Salve Kallevig & Søn

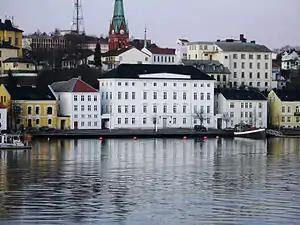
Kallevig Building in Arendal

Salve Kallevig & Søn was a trade and shipping company located in the port city of Arendal in Agder, Norway.